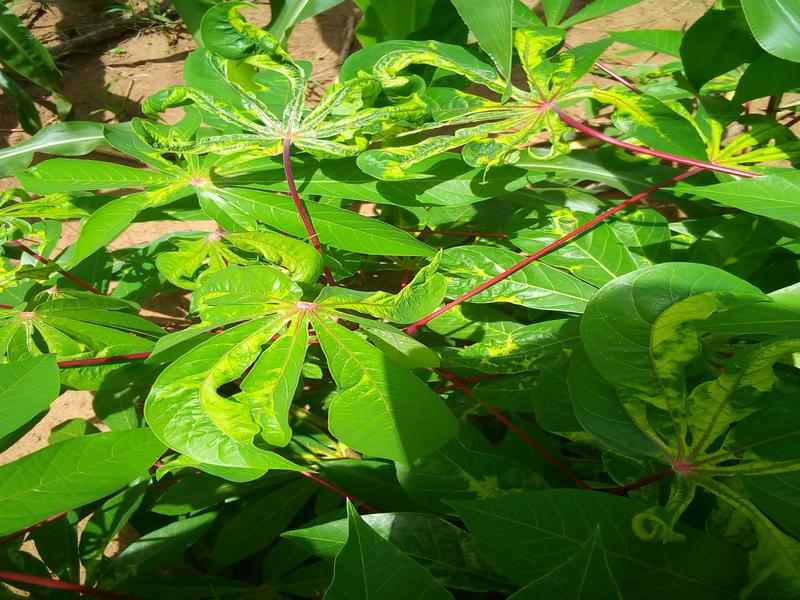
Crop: cassava
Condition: mosaic_disease